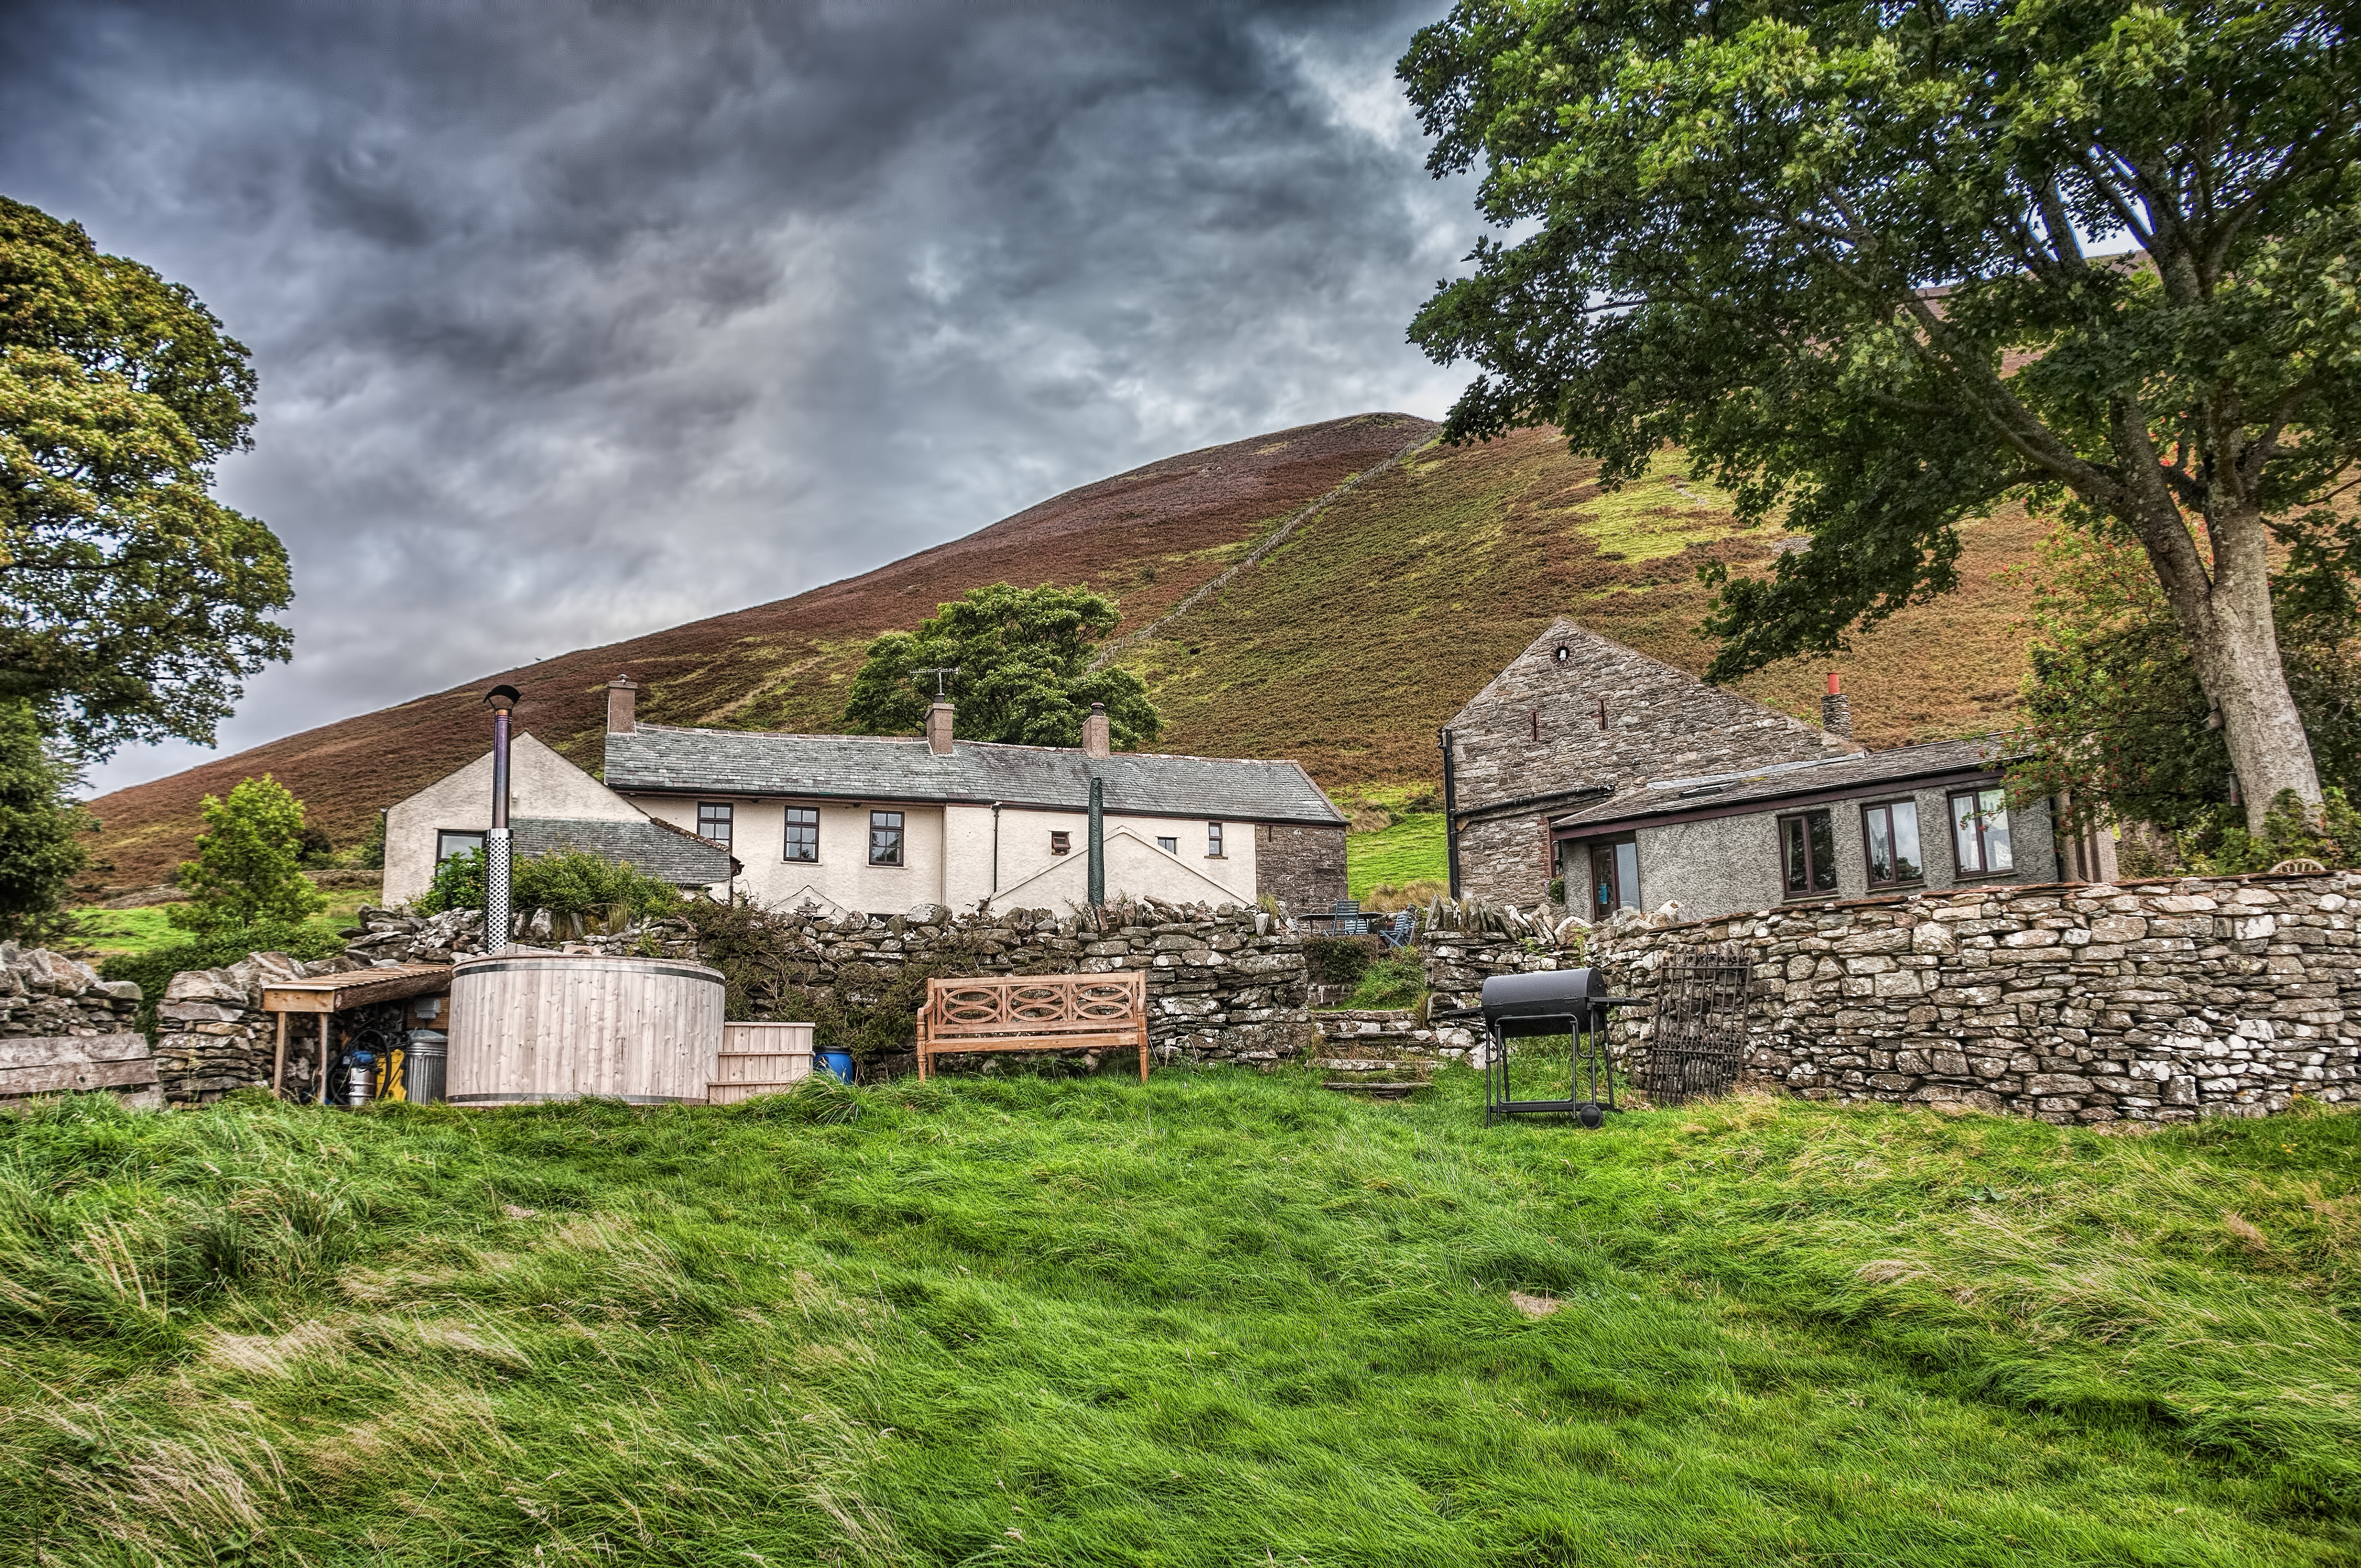
landscape, farm, house, home, village, cottage, ruins, farmhouse, estate, lakedistrict, lortonvale, highswinside, rural area, residential area, human settlement